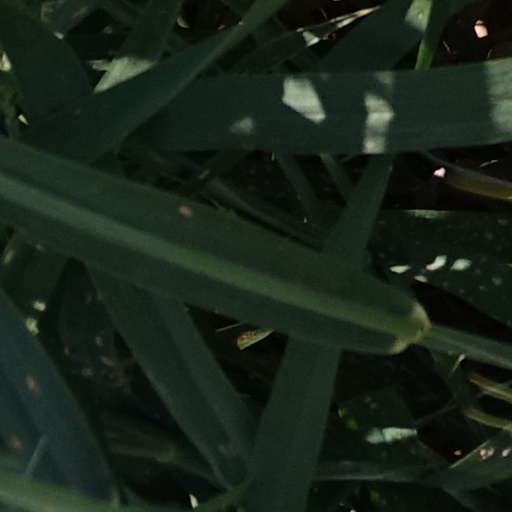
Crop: wheat